Muppet Babies (1984 TV series)

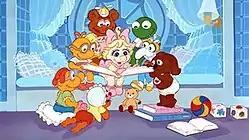
Promotional artwork for the series, featuring (clockwise from bottom-left) Baby Animal, Baby Skeeter, Baby Scooter, Baby Fozzie, Baby Piggy, Baby Kermit, Baby Gonzo, and Baby Rowlf

The series stars Kermit the Frog, Miss Piggy, Fozzie Bear, Animal, Scooter, Skeeter, Rowlf the Dog, and Gonzo as toddlers. Supporting characters include Bunsen Honeydew, Beaker, and Camilla in the form of Gonzo's stuffed chick. In the final two seasons, Bean Bunny and Statler and Waldorf made regular appearances. Several Muppets made guest appearances, including Janice as an older preteen and Kermit's nephew Robin as a tadpole.